Madras Christian College

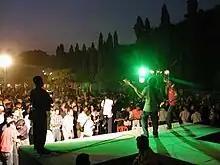
Rock show in progress

Anuratha Sriram, Malgudi Subha, Srinivasan, Unni Krishnan, Naresh Iyer, Anirudh Ravichander, Sid Sriram, Hiphop Tamizha, Shakthisree Gopalan and Gana Bala are among the many artists who have performed at the event.